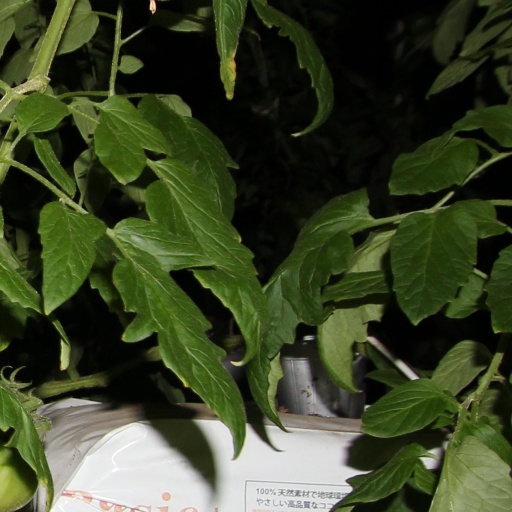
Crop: tomato